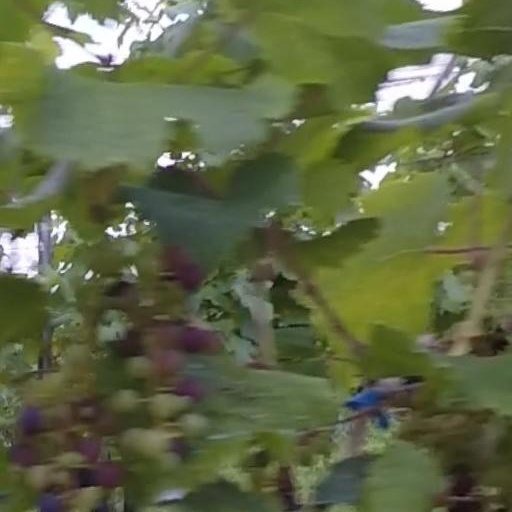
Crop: grape